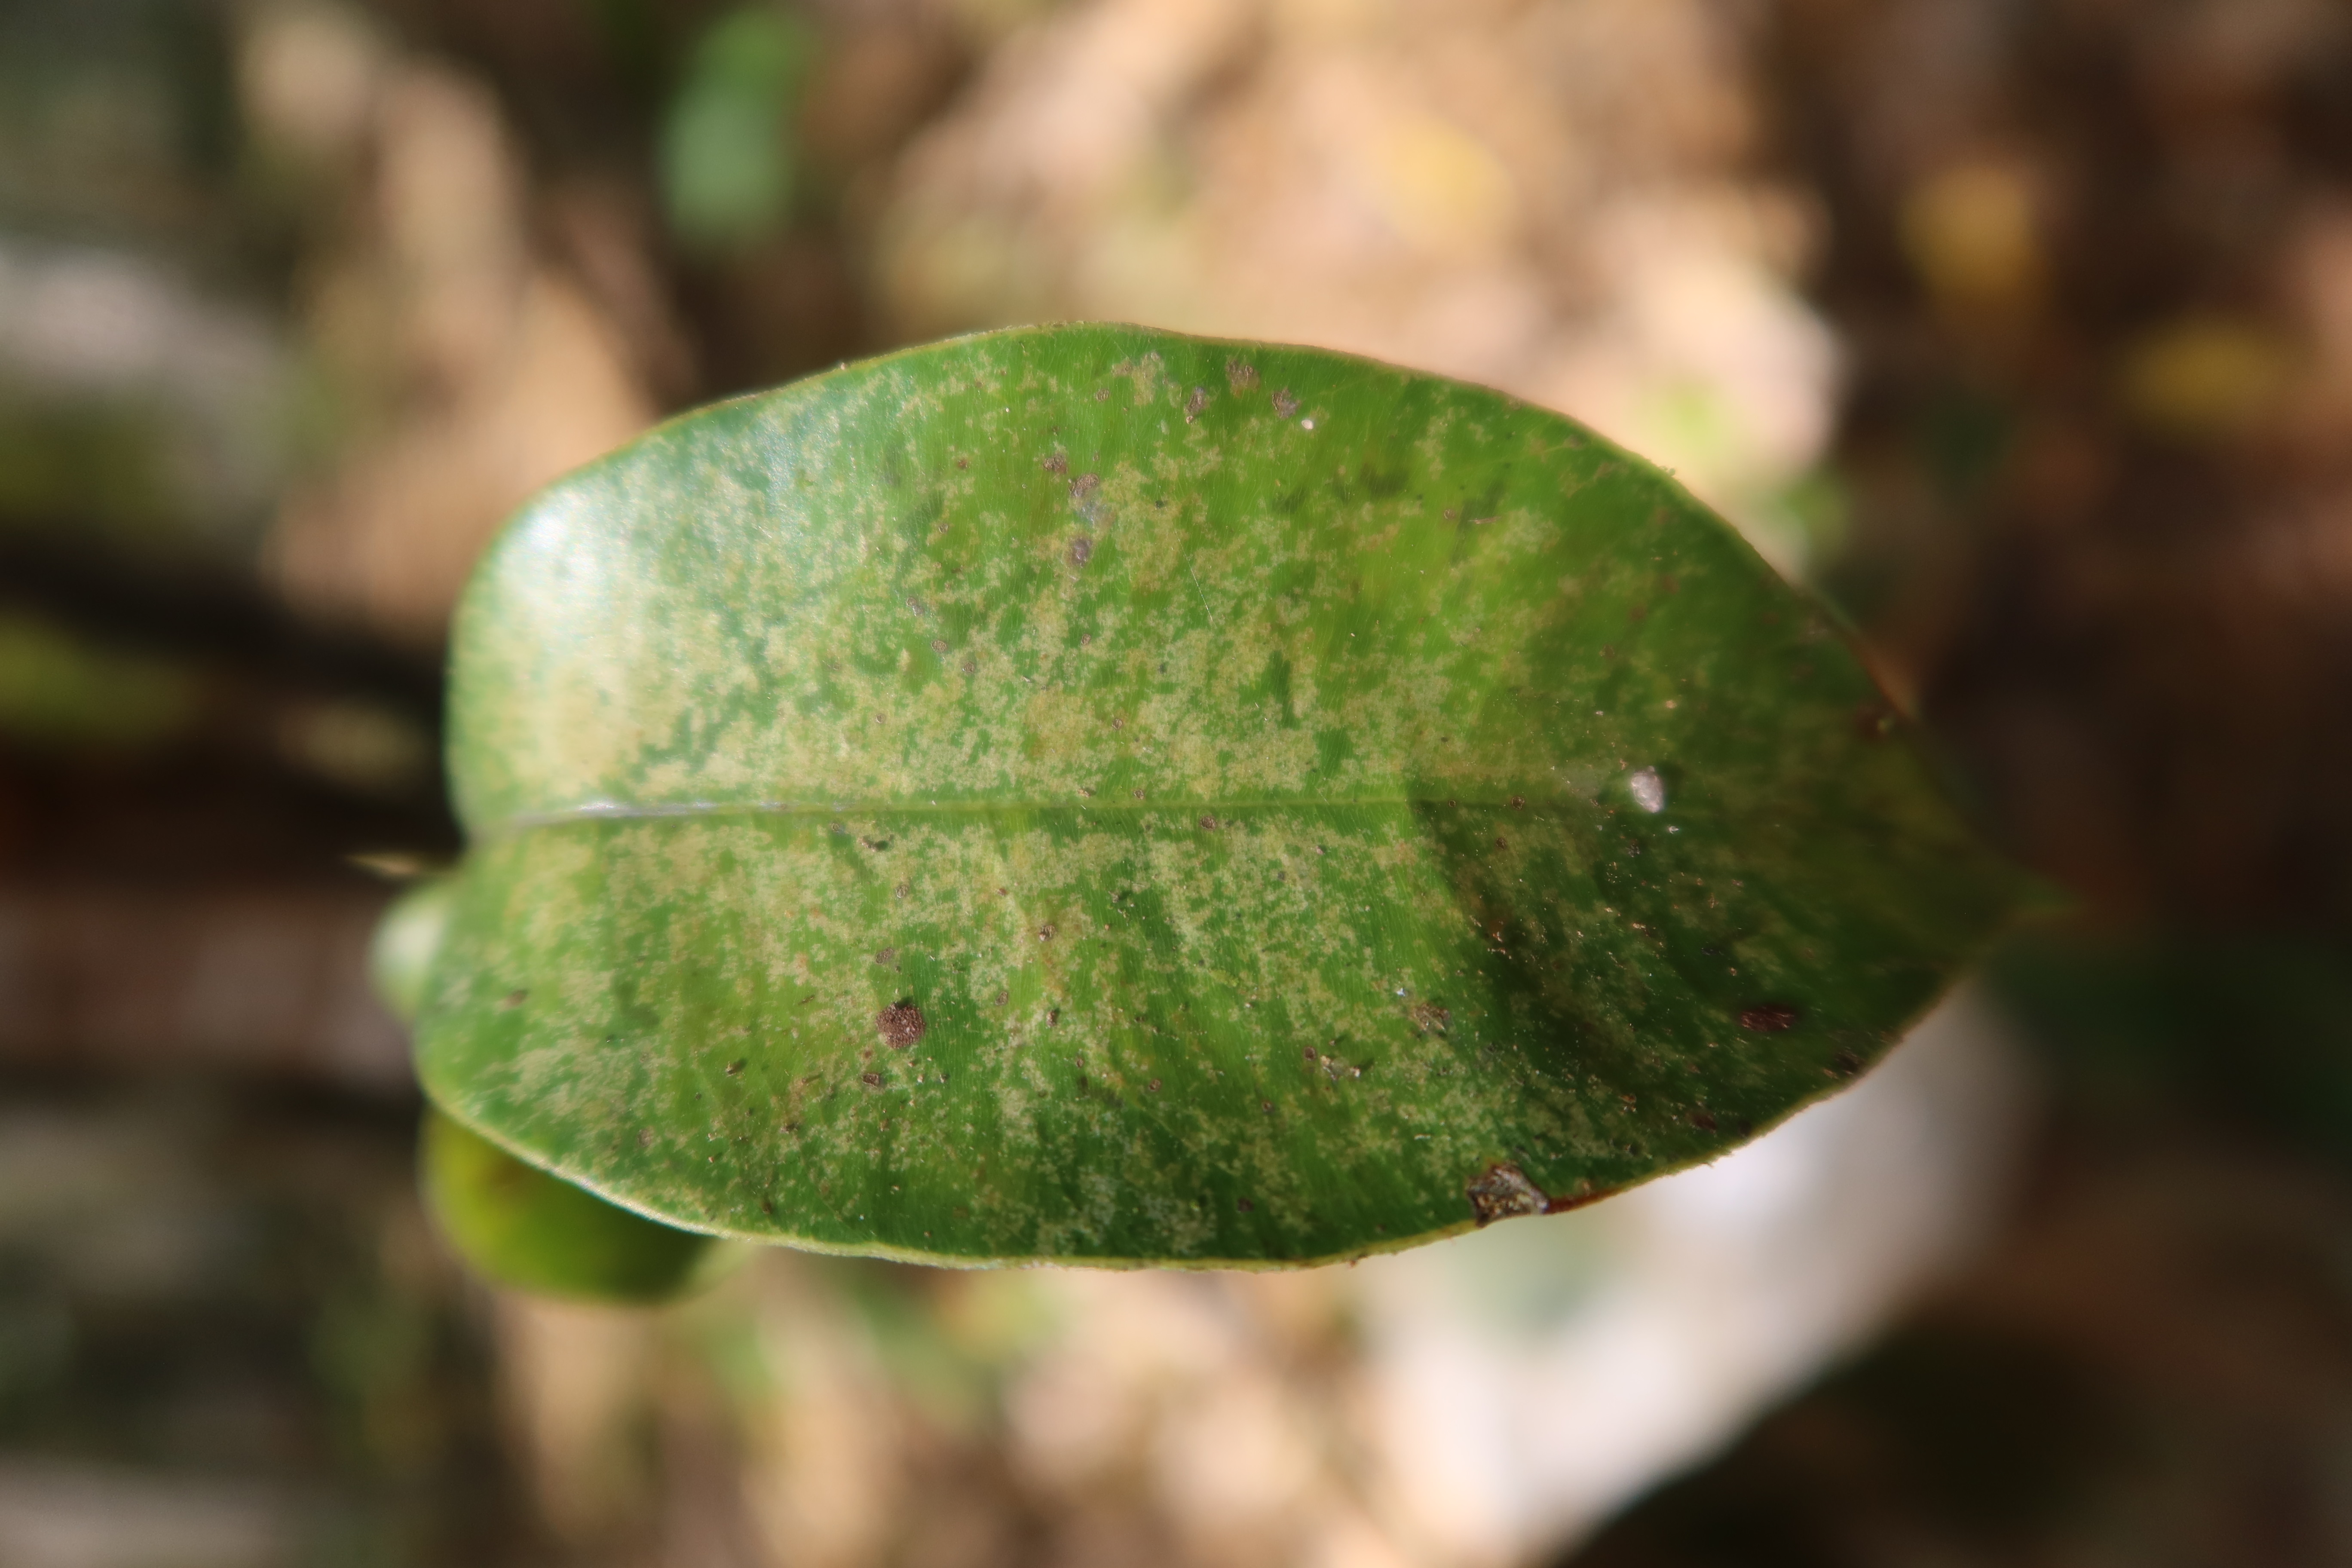
Label: Downy mildew